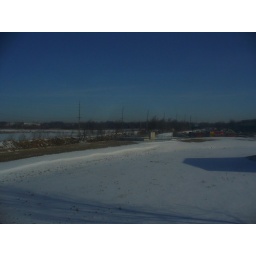
Out the motel window in Bloomington, IL snow on the ground here.